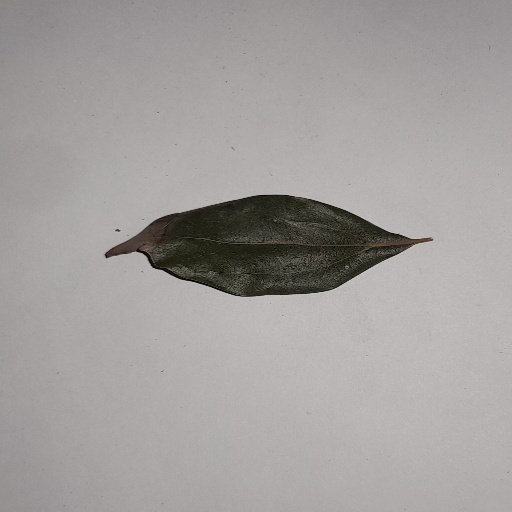
Species: Camphor
Leaf condition: Bacterial Spot